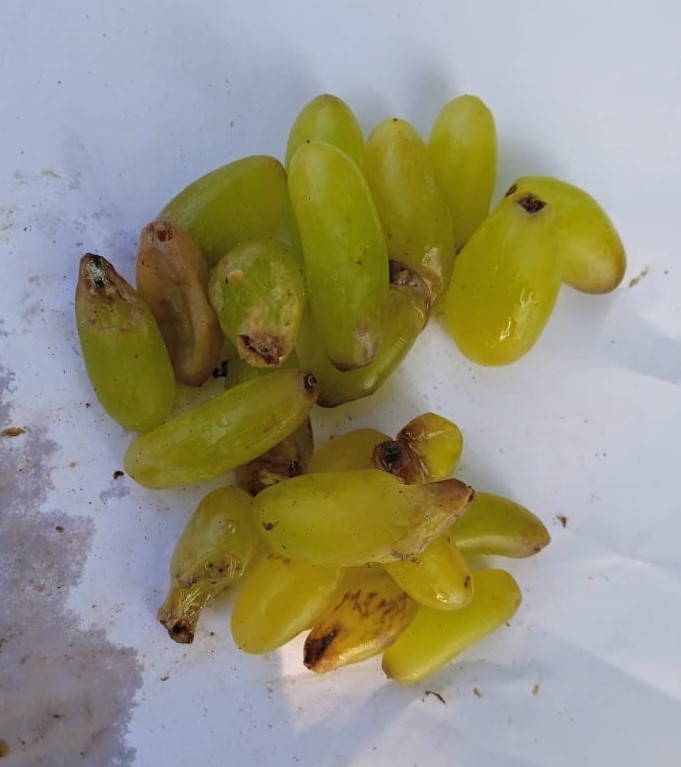
Fruit: grape
Condition: rotten